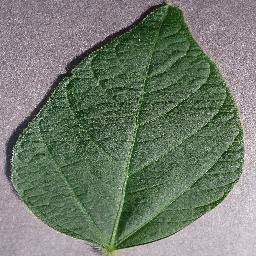
Label: Soybean___healthy